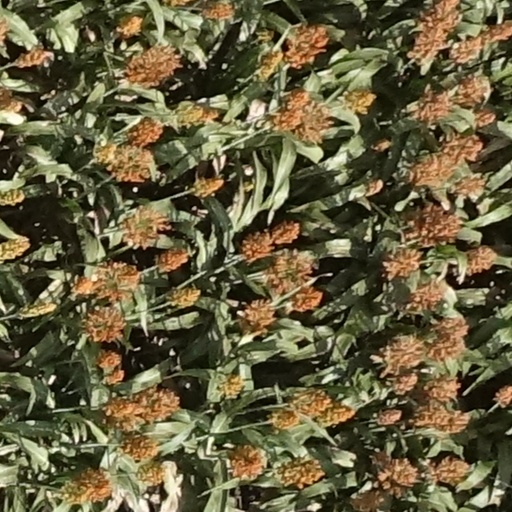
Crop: sorghum